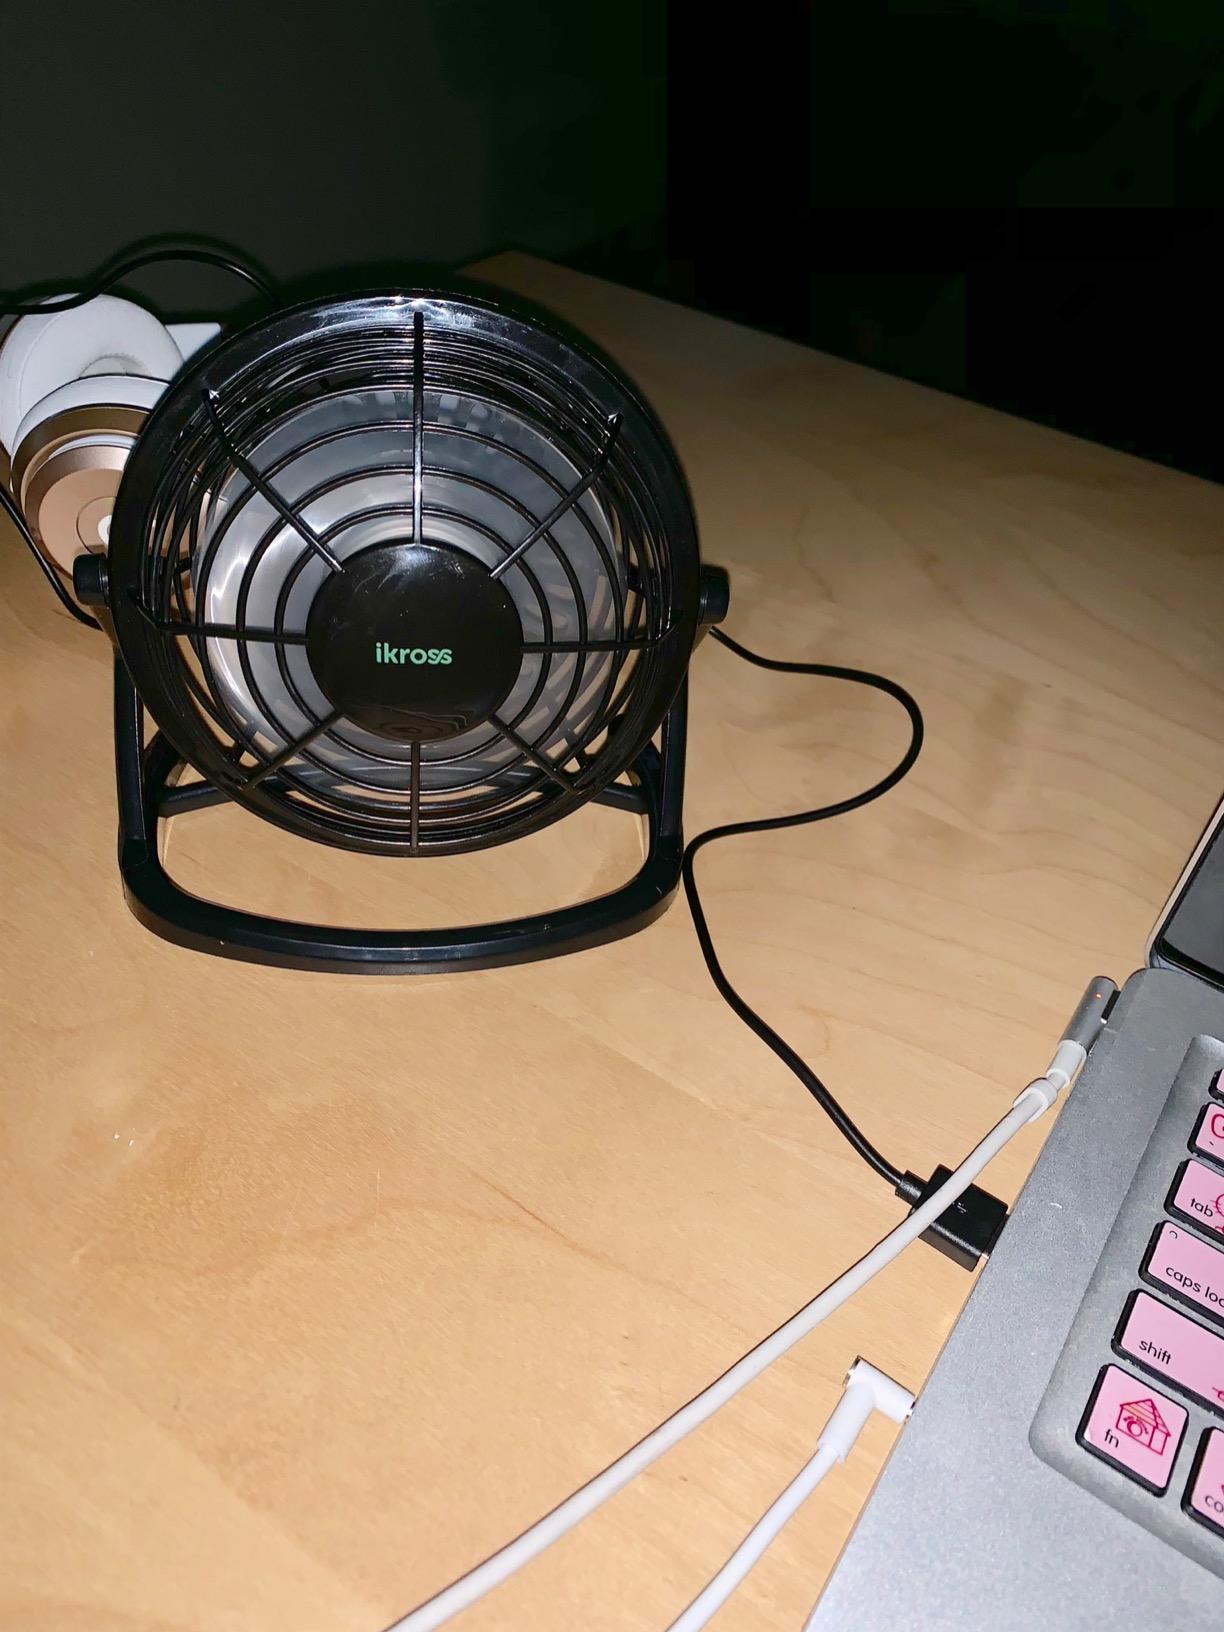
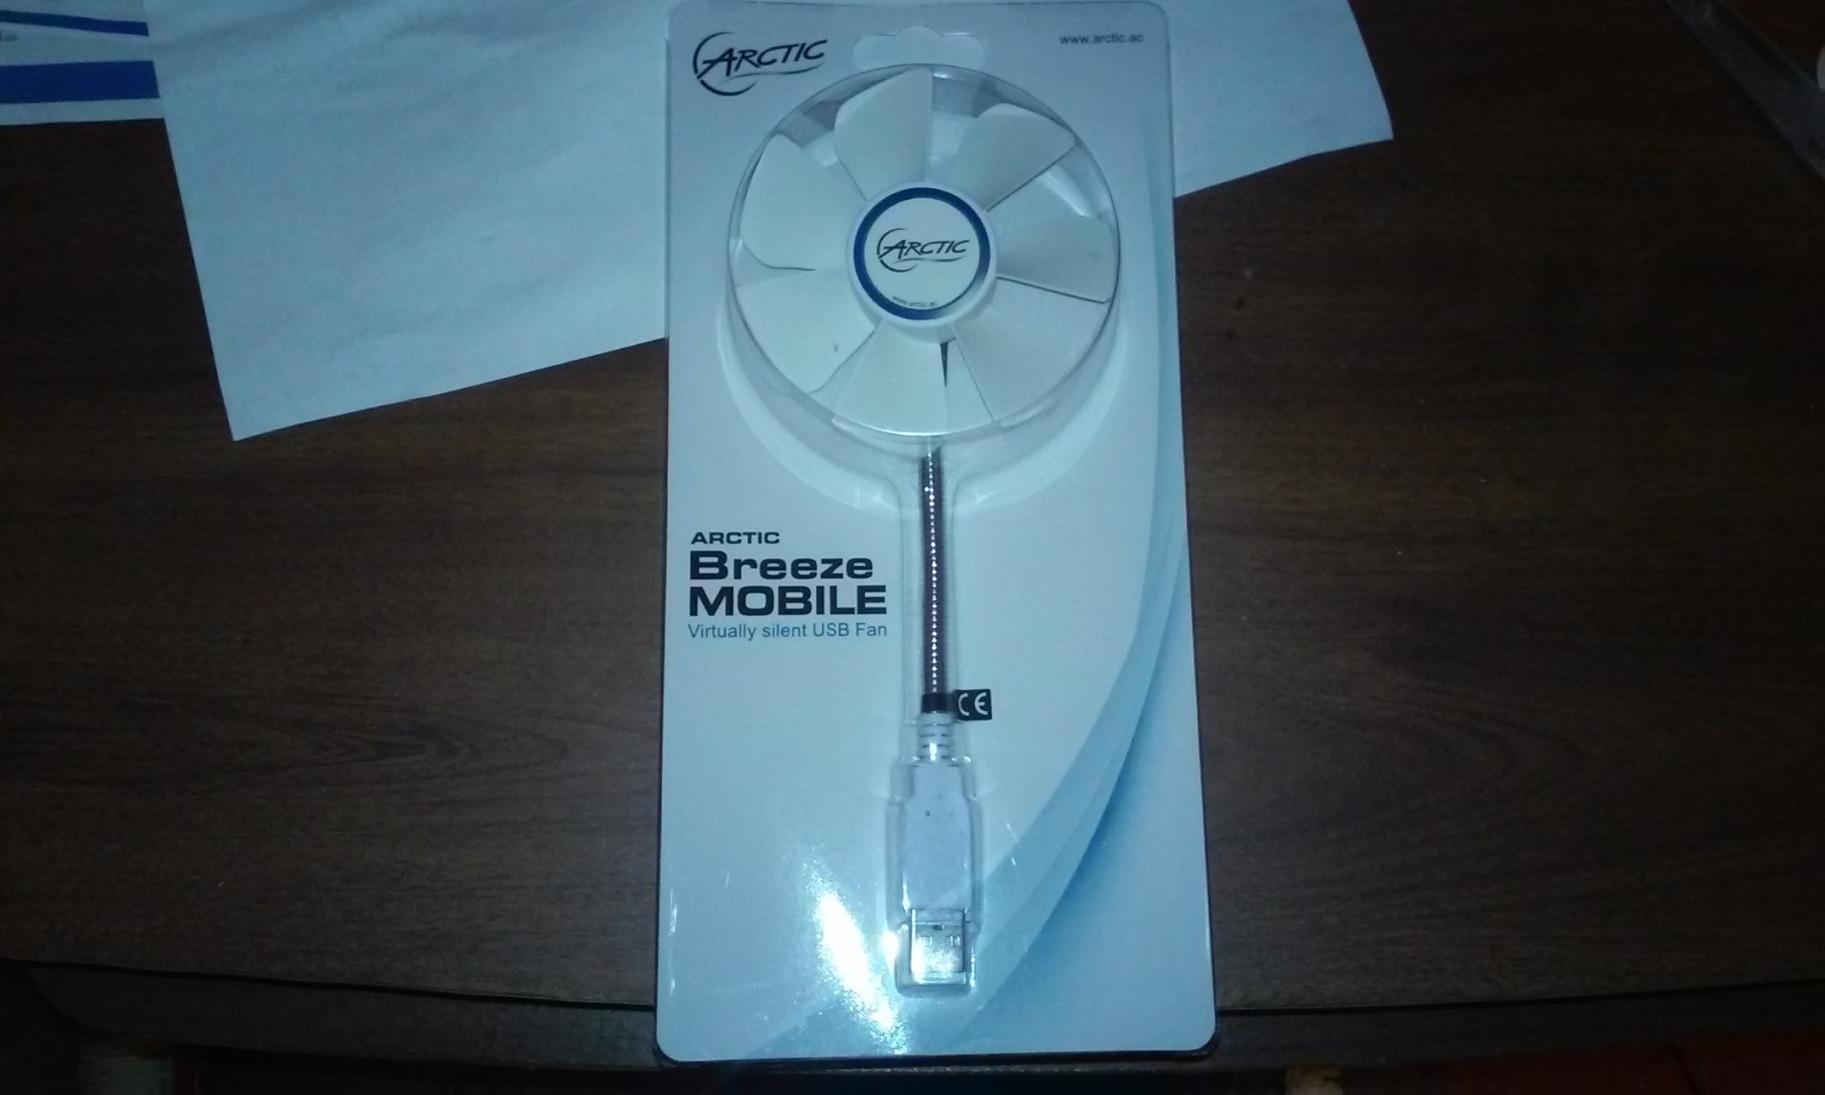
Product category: fan
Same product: no